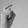
ASL letter: X